Intercity bus service

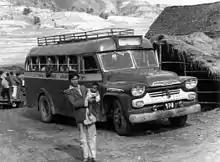
A Chevrolet bus of Nepal Transport Service in 1961.

The speed of travel remained constant until the mid-18th century. Reforms of the turnpike trusts, new methods of road building and the improved construction of coaches all led to a sustained rise in the comfort and speed of the average journey—from an average journey length of 2 days for the Cambridge-London route in 1750 to a length of under 7 hours in 1820. Robert Hooke helped in the construction of some of the first spring-suspended coaches in the 1660s and spoked wheels with iron rim brakes were introduced, improving the characteristics of the coach.